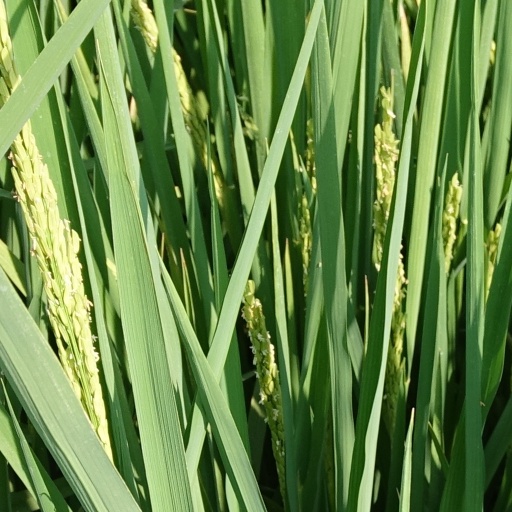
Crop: rice